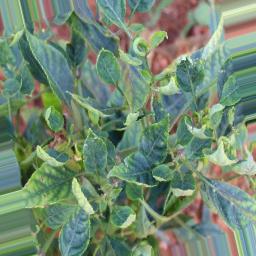
Label: mites_and_trips